Nancy Ames

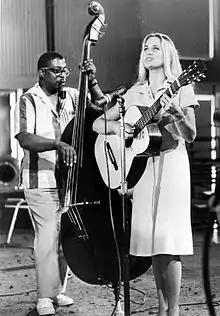
Ames on "Hootenanny" in 1963

A folk singer with a partially Spanish language repertoire, Ames was signed to Liberty Records. The A side of her